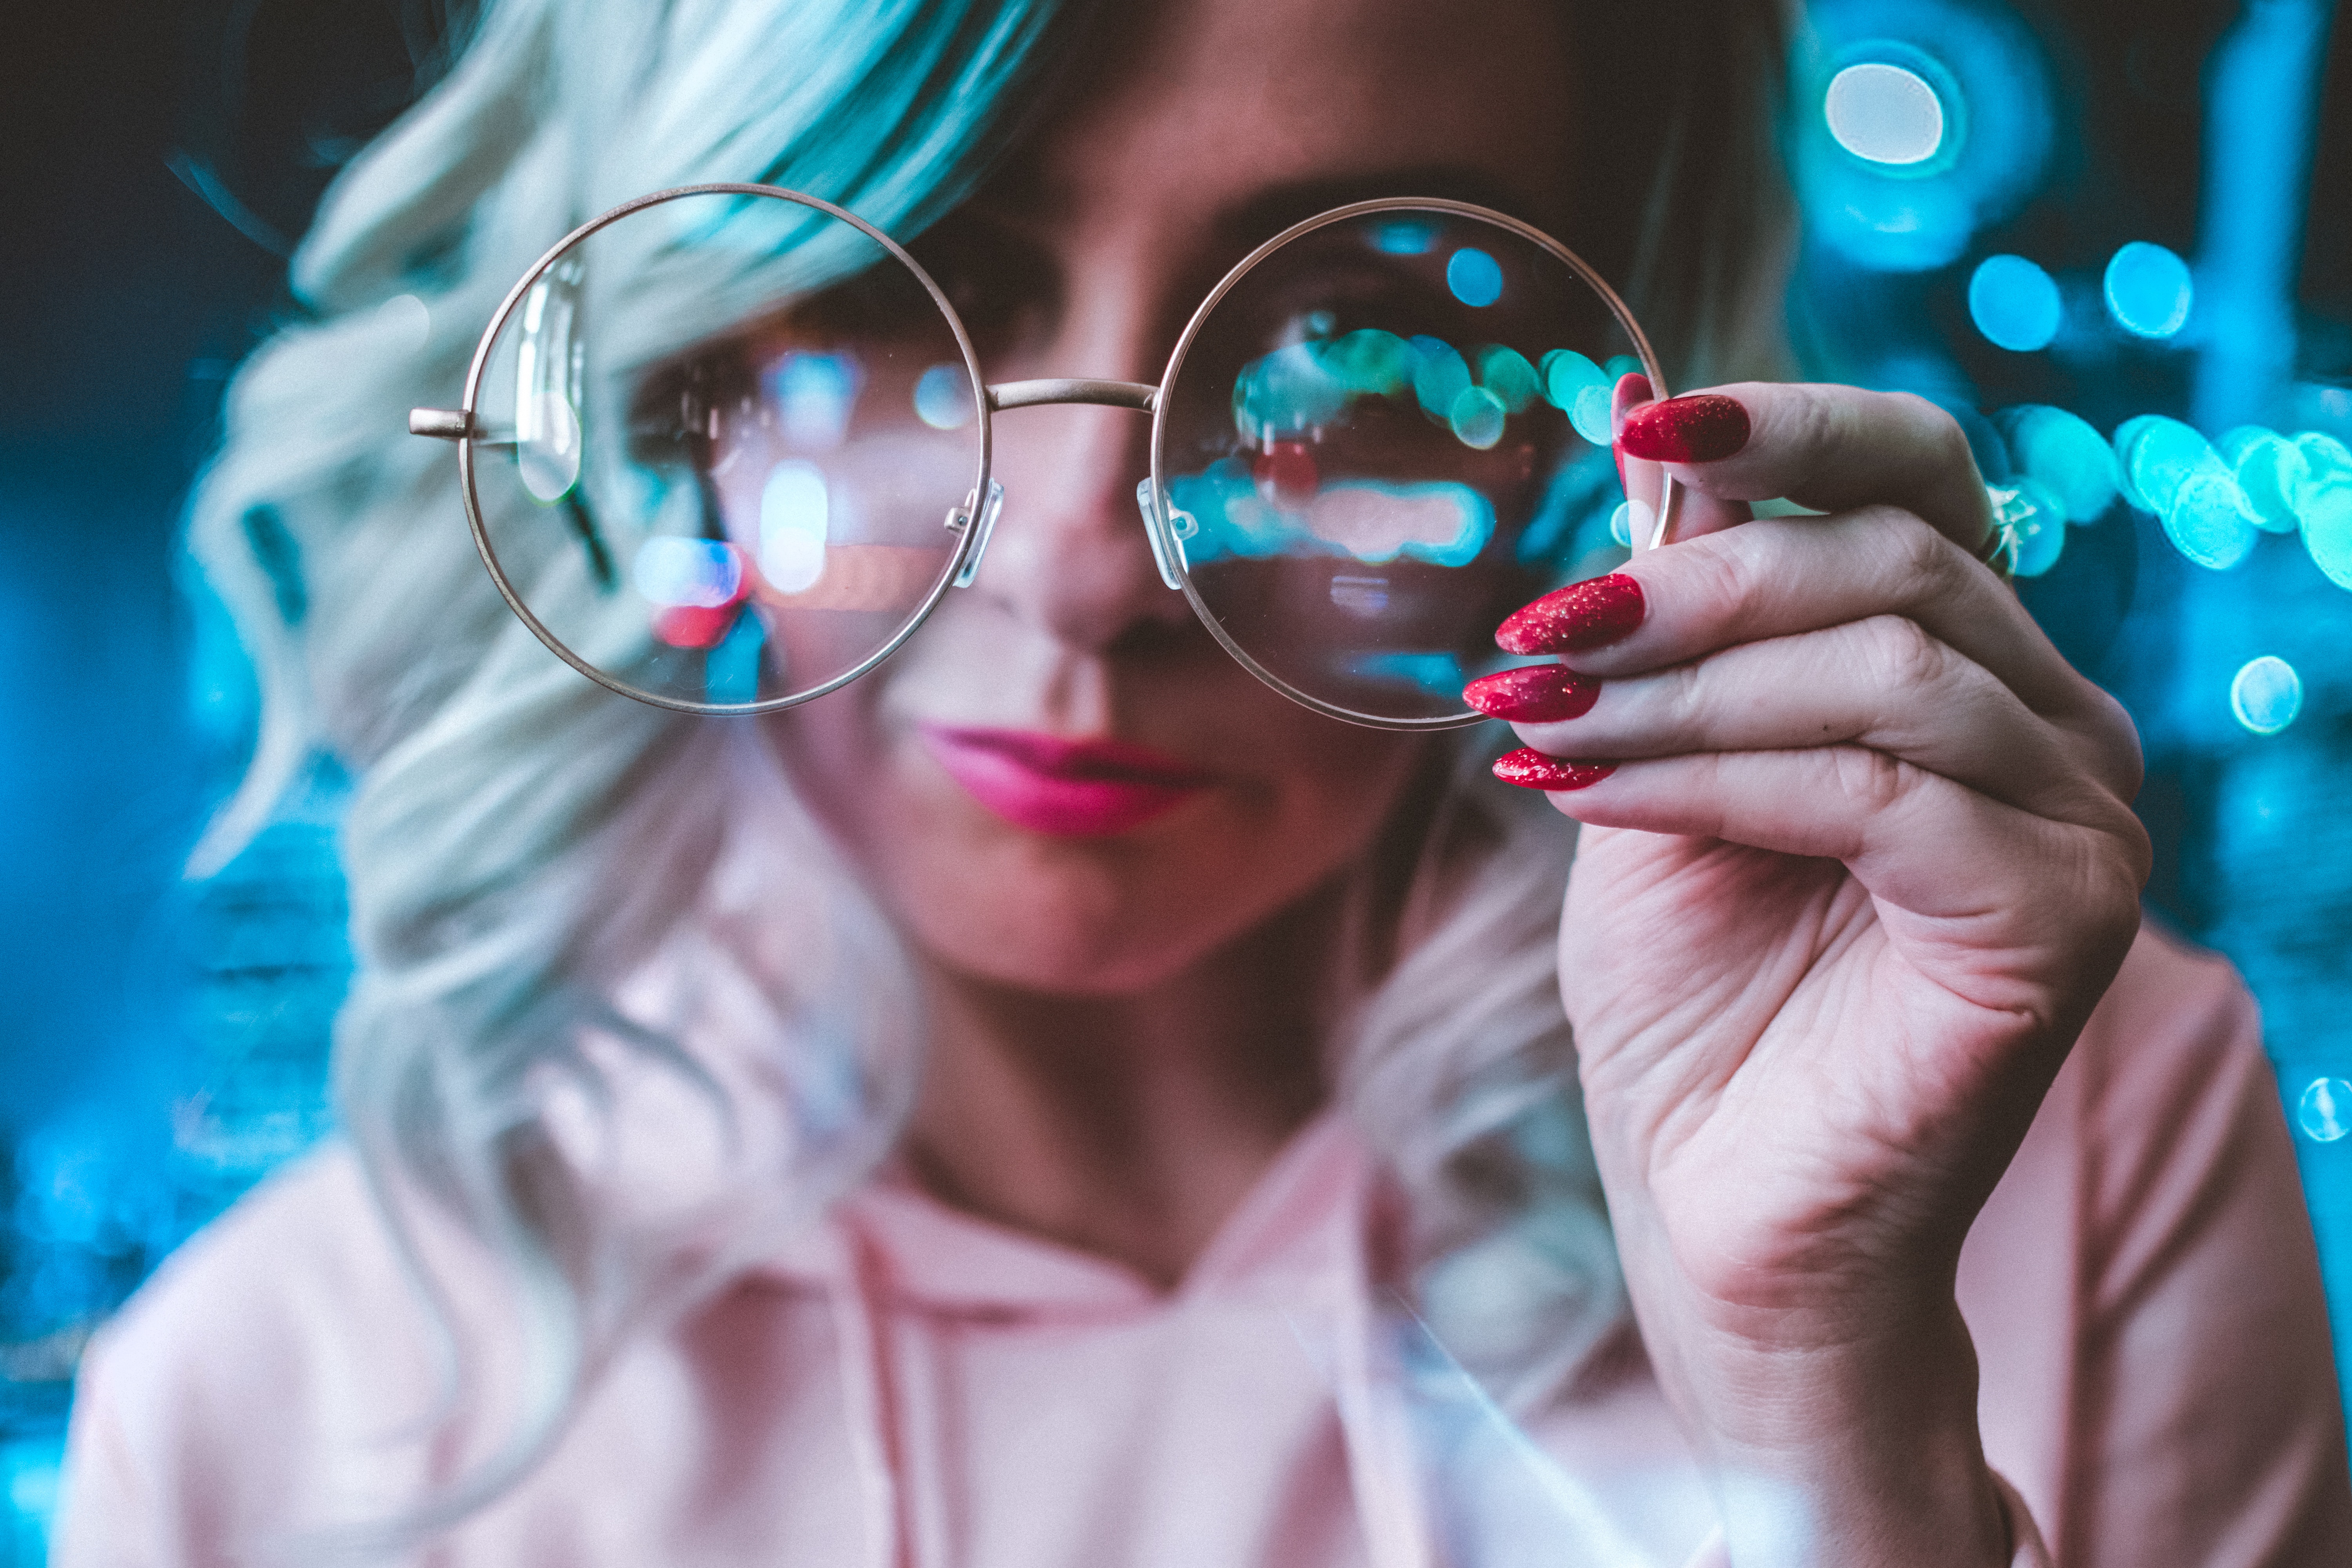
eyewear, glasses, cool, organ, vision care, sunglasses, human, eye, hand, ear, photography, finger, Colorfulness, child